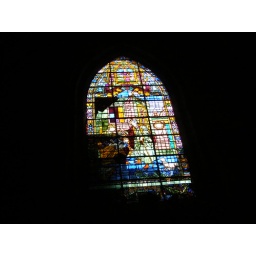
Stained glass window in Cathedral